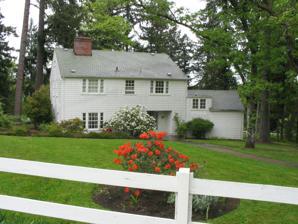
Building: Wayne Morse Family Farm
Country: United States of America
Year built: 1936
Historic house in Oregon, United States United States historic place Wayne Morse Farm U.S. National Register of Historic Places Morse house in Eugene, Oregon Location Eugene , Oregon, USA Coordinates 44°01′22″N 123°05′55″W / 44.02278°N 123.09861°W / 44.02278; -123.09861 Built 1936 Architect Wallace Hayden Architectural style Colonial Revival NRHP reference No. 99000066 Added to NRHP 1999 The Wayne Morse Family Farm was the home of Oregon's long-time United States Senator , Wayne Morse. The 27-acre (110,000 m 2 ) site is located in Eugene , Oregon and was originally a working farm called Edgewood Farm. Now a city park, the farm includes the Morse home, a natural wooded area, and an open meadow. Formerly known as Morse Ranch Park , the park is listed on the National Register of Historic Places as the Wayne Morse Farm . Wayne Morse Wayne Lyman Morse was an Oregon law professor and independent-minded politician. He was born in Wisconsin and moved to Eugene in 1930, where he taught law at the University of Oregon (UO). In 1944, Morse was elected to the United States Senate as a Republican . In 1952, he left the Republican Party, becoming an Independent . Three years later, Morse joined the Democratic Party . Morse continued to serve in the Senate until 1968.  He died in Portland, Oregon , in 1974. Morse house The Morse house, a colonial revival style home designed by UO architecture professor Wallace S. Hayden, was built in 1936. The house is a standard wood-frame structure with shingle siding on a concrete foundation. The interior is furnished with period furniture from the 1930s and 1940s that helps preserve the historic integrity of the home. Morse memorabilia is also on display in the house. This includes a small collection of copies of political cartoons featuring Wayne Morse, which were donated to him by the artists. The original collection is maintained by the Oregon Historical Society in Portland. Because of its importance to the political history of Oregon, the Morse house and surrounding park were listed on the National Register of Historic Places in 1999. It was also nominated because the house an outstanding example of Wallace Hayden's work. The historic house is open to the public by appointment and can be rented for small events.  The Wayne Morse Historical Park Corporation works with the City of Eugene to preserve the Morse house and park.  Members of the group give tours, organize events, and maintain the Morse collection exhibits. History Senator Morse and his wife Mildred made their first tour of the south hills of Eugene in 1929. The area known as the College Crest foothills had been previously logged, and the site of the future farm was covered in blackberries and poison oak. University colleagues thought it would not be a good investment to buy such an overgrown property. But the couple liked the place because of its "country feeling" and how it reminded them of their rural Wisconsin home. Having lost all the money they had saved since they married in 1924 in the 1929 stock market crash , however, the Morses had to postpone purchasing the property. Another reason for the delay is that the city had not laid water lines to the area. After saving carefully, the Morses were able to purchase the first 20-acre parcel of the farm in 1936. After building a fence around the property, Morse purchased 100 Angora goats to eat the brush; he then sold them at a profit. Later that year, water lines were being completed in the area and the Morse commissioned Wallace S. Hayden to design their new home. The house was completed in September 1936. In 1939, the Morses purchased two tracts that brought the farm to its current size of 26.55 acres. Their home was named Edgewood Farm after Morse's prize stallion Edgewood Willamette Bourbon. When Wayne Morse died in 1974, Mildred Morse returned to the couple's other home in Washington, D.C. Management of the property was taken over by the non-profit Wayne Morse Historical Park Corporation. Mildred didn't wish to see the land developed and wanted to create a permanent memorial to Senator Morse. Saying that she would "sell it at a lower price to the state than I will to developers," the farm was bought using funds from the Nature Conservancy , the federal government, and the State of Oregon . The Nature Conservancy held the property in trust until ownership was transferred to the City of Eugene in 1980. Along with the house, a detached garage and a stable are included in the National Register listing. The picnic shelter, although not considered a contributing property for the National Register listing, was designed by the home's original architect, Wallace Hayden, in 1982. City park Picnic area In addition to the house, the 27-acre (110,000 m 2 ) park includes a natural wooded area and meadow.  Originally, it was a working farm the Morse family called Edgewood Farm. Today, it is a city park with open space, restrooms, picnic tables , and a large picnic shelter, which is available for rent from May through October.  When the shelter is not reserved, it is open to the public. As of 2024, park grounds are open daily from 6 a.m. until 9:30 p.m. Nature walks are a popular activity. Dogs are permitted in the fenced off-leash dog park . References